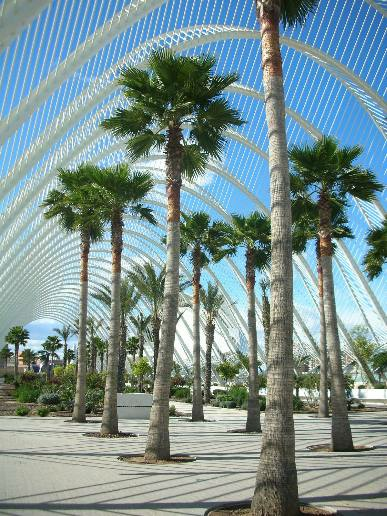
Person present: No